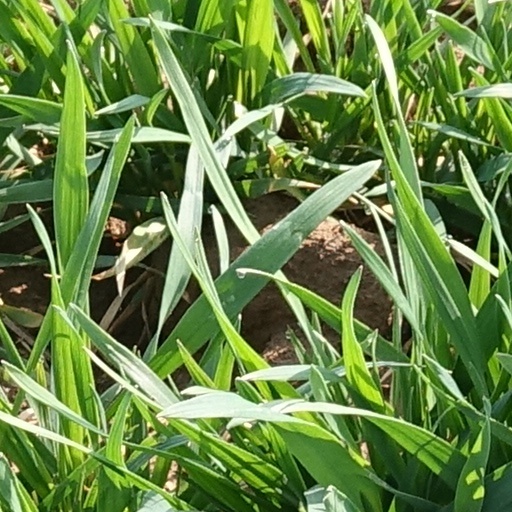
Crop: wheat